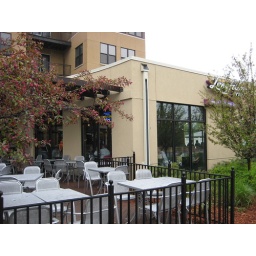
Longfellow Grill, on Lake near river Rd. Gutter right by patio and plants